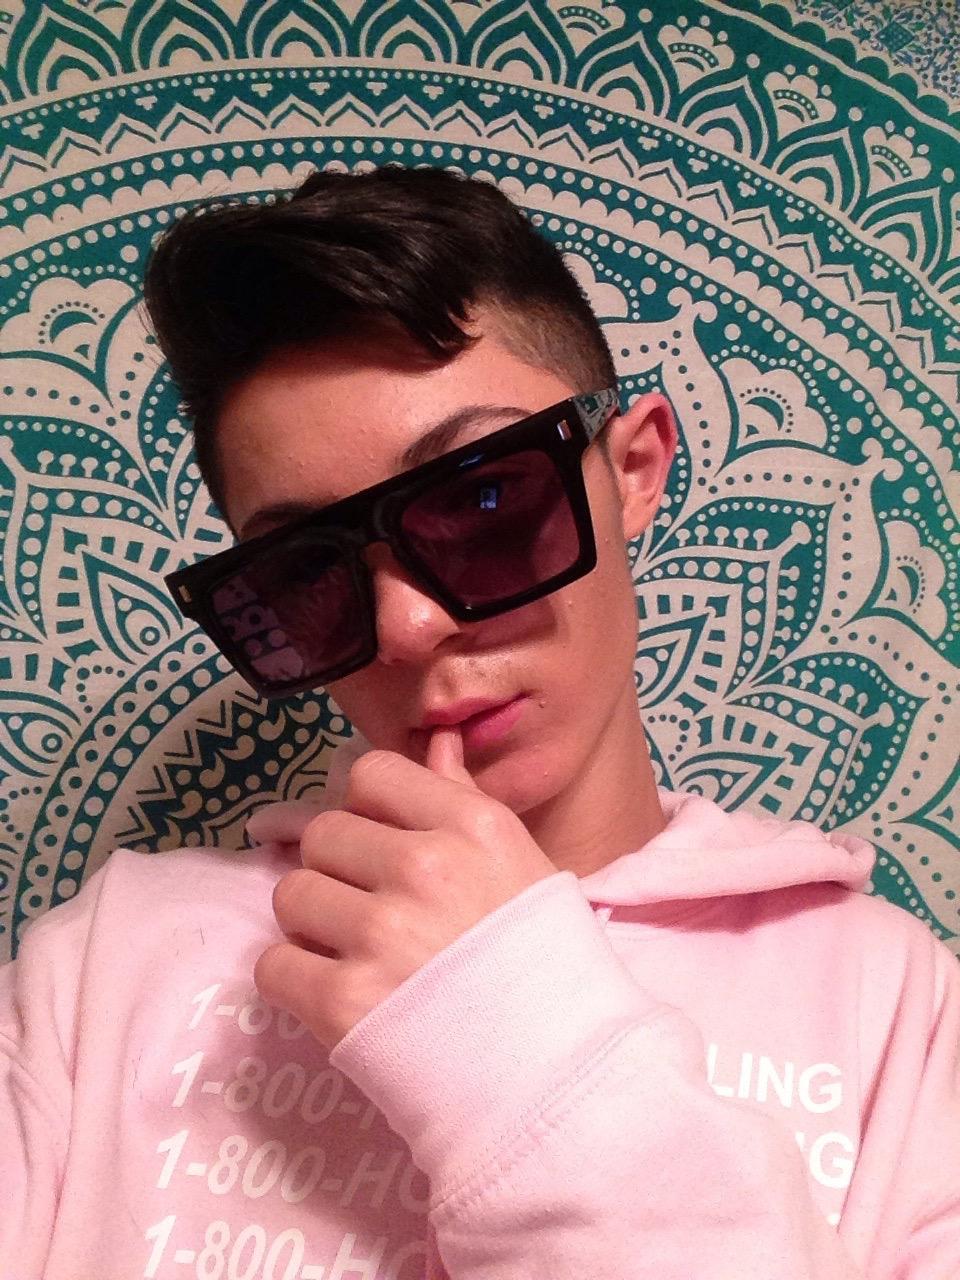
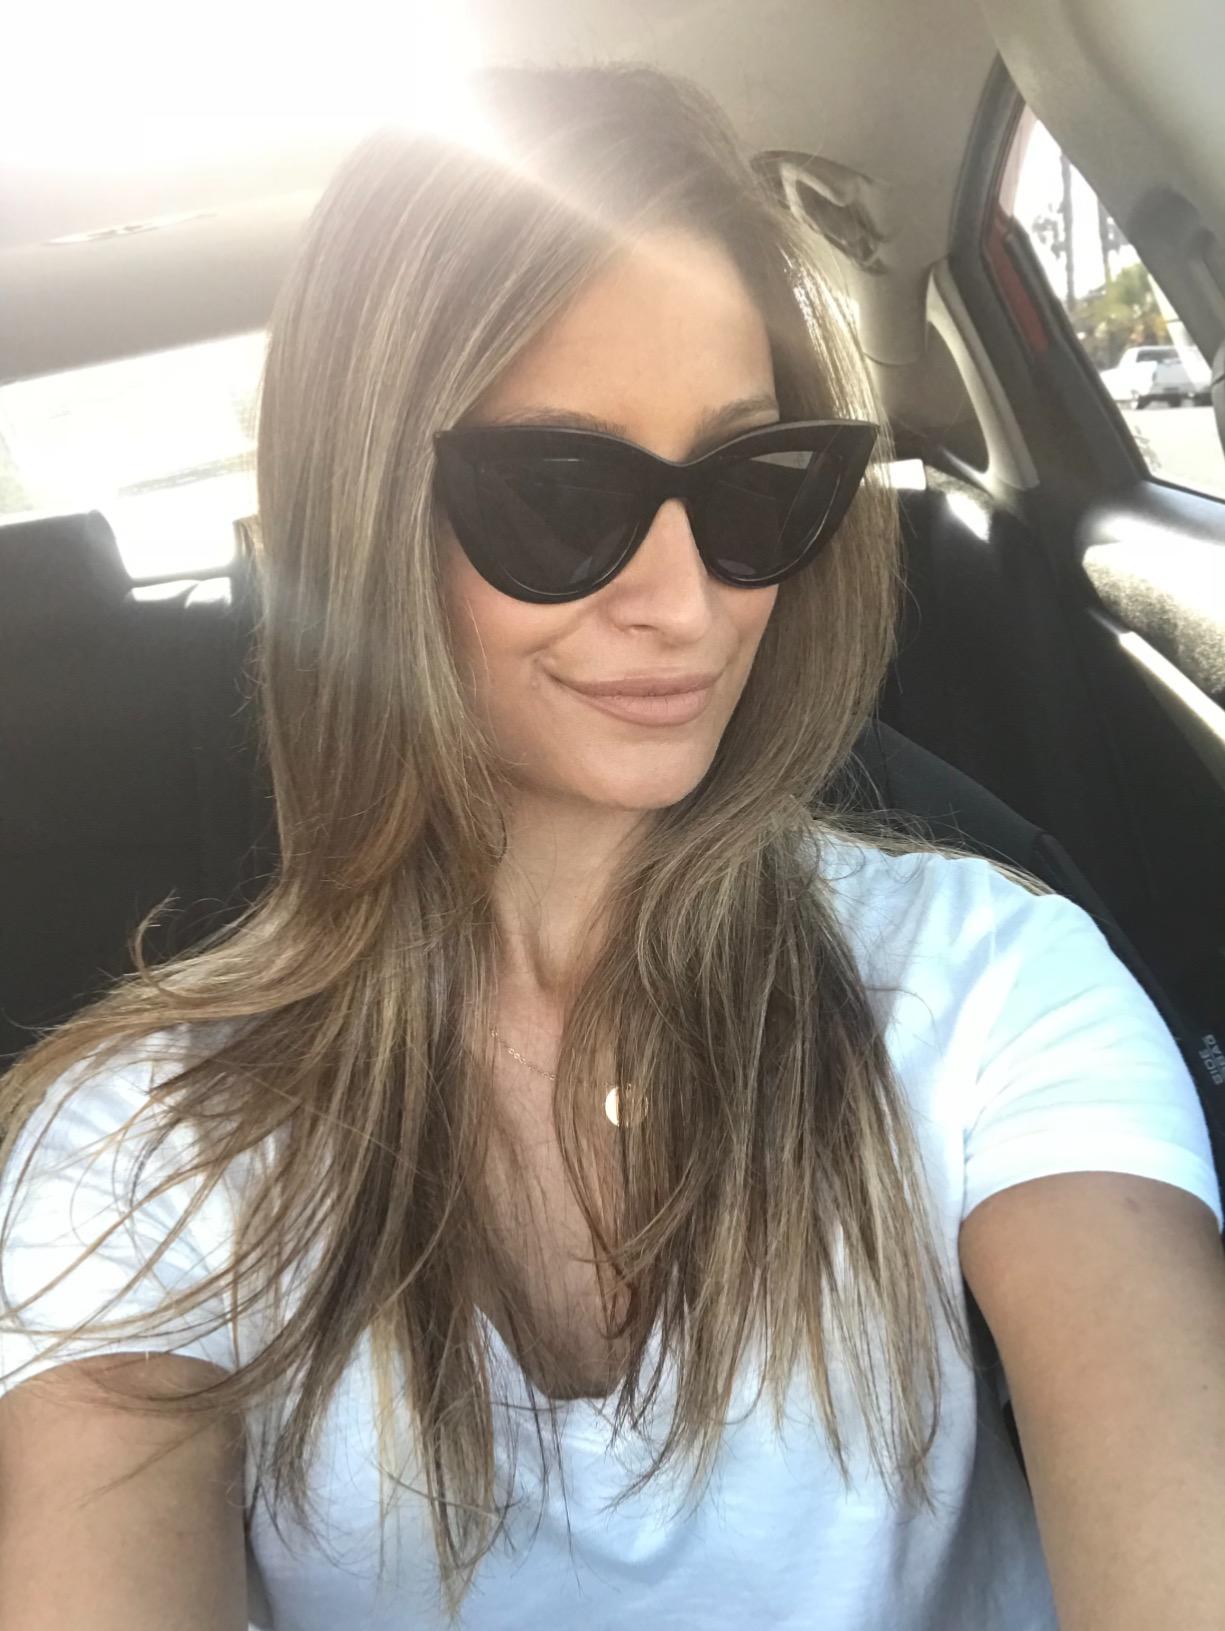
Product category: accessories_sunglasses
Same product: no